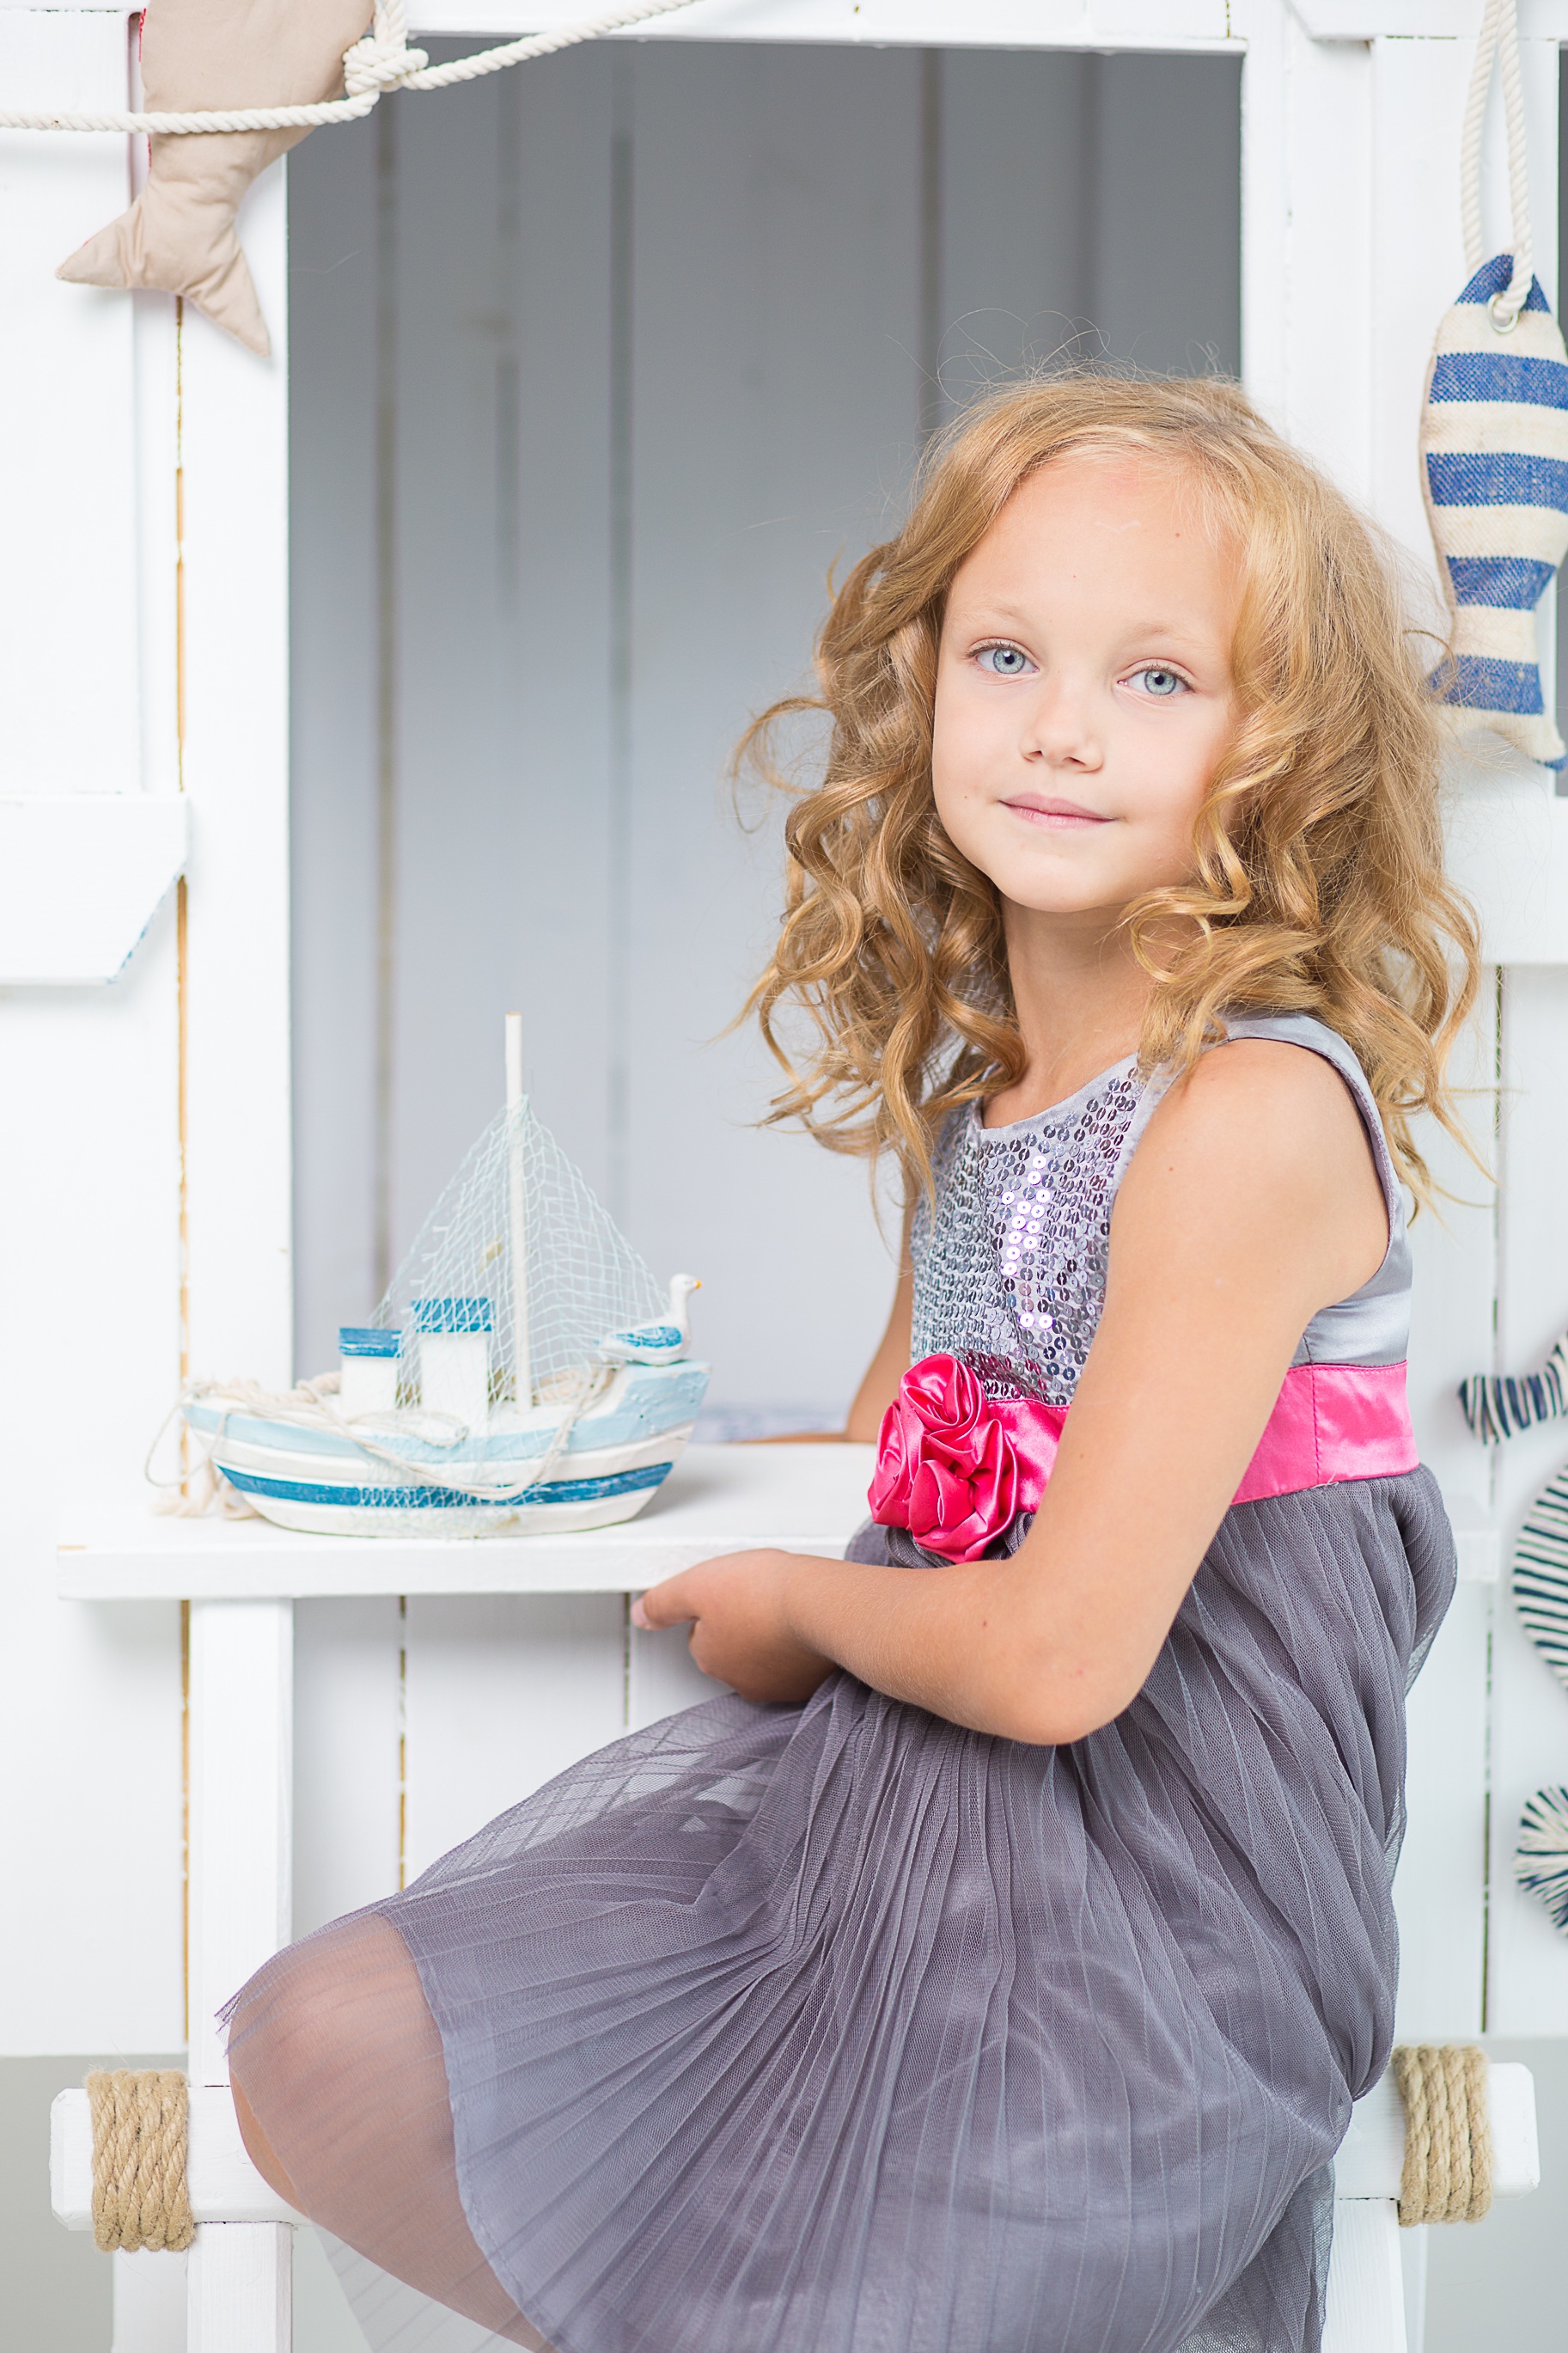
person, light, people, girl, woman, hair, white, house, interior, window, kid, home, cute, female, pattern, portrait, model, young, spring, sitting, small, indoor, child, human, clothing, room, garden, pink, lifestyle, bedroom, baby, childhood, hairstyle, smiling, activity, long hair, education, caucasian, cheerful, living, family, indoors, one, dress, happy, happiness, little, beauty, beautiful, blond, learning, pretty, adorable, casual, attractive, photo shoot